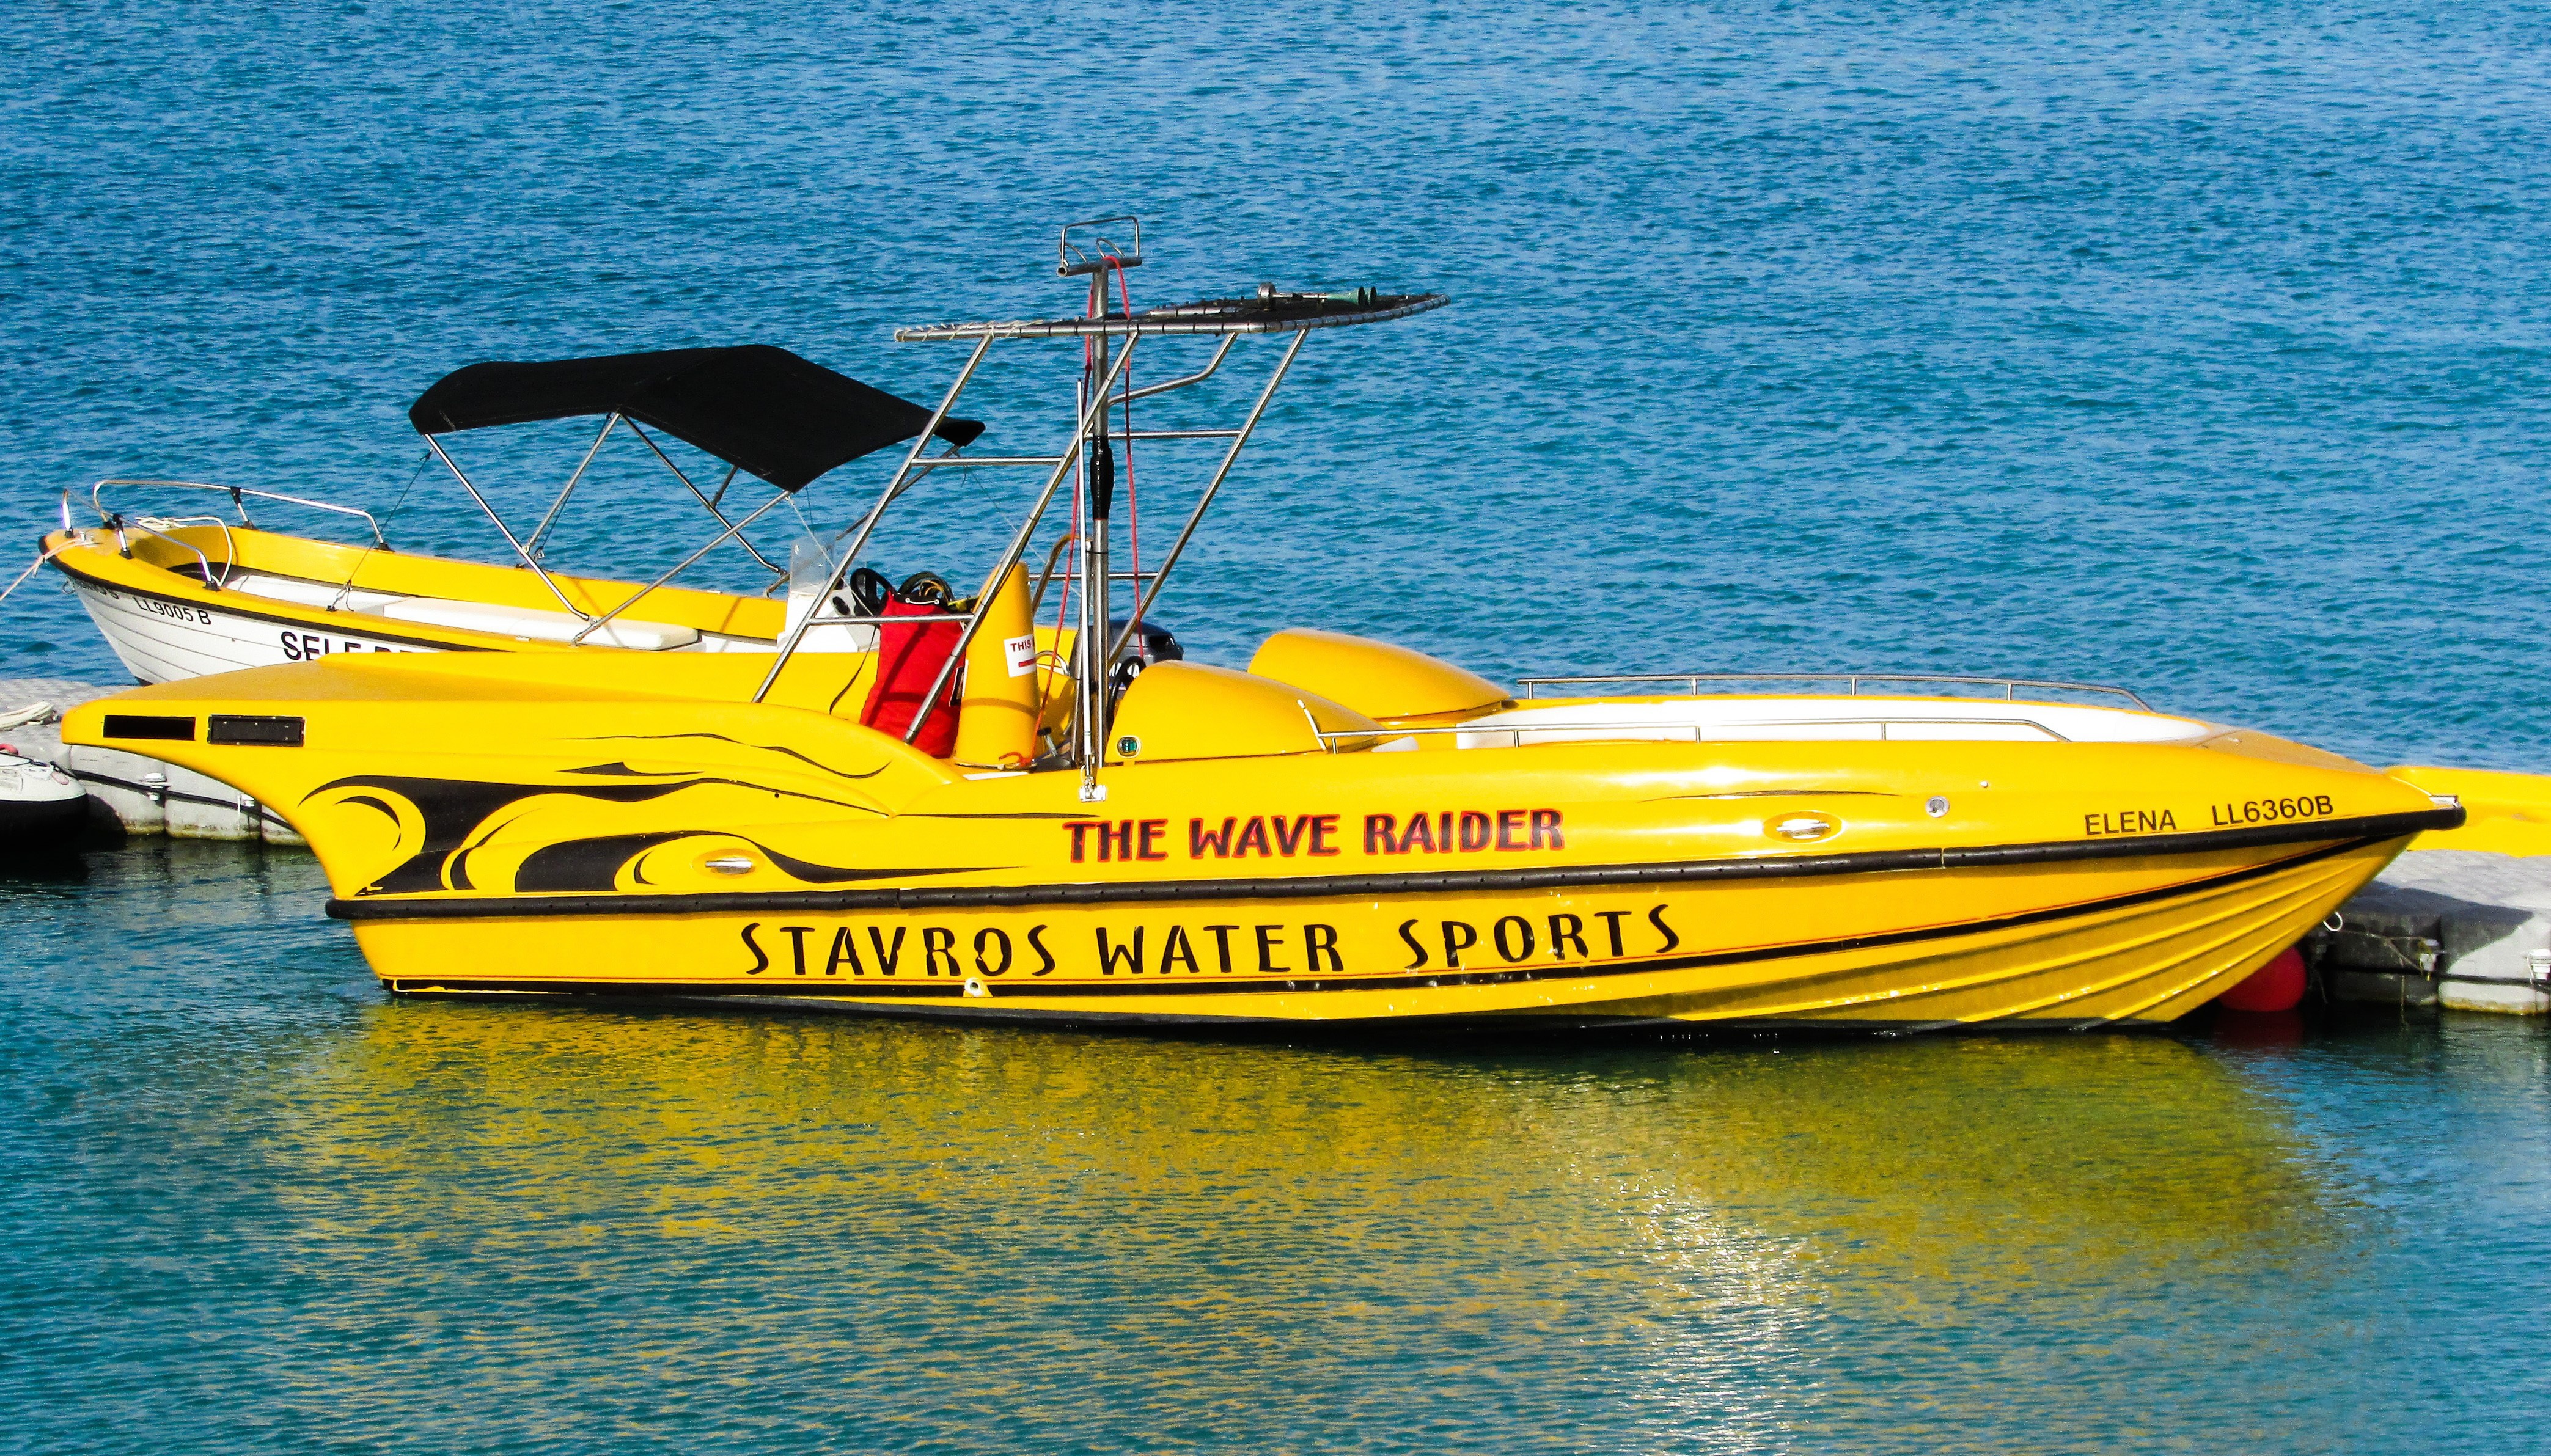
sea, boat, vacation, vehicle, yacht, yellow, tourism, leisure, motorboat, boating, watercraft, ecosystem, cyprus, speed boat, fishing vessel, pilot boat, inflatable boat, rigid hulled inflatable boat